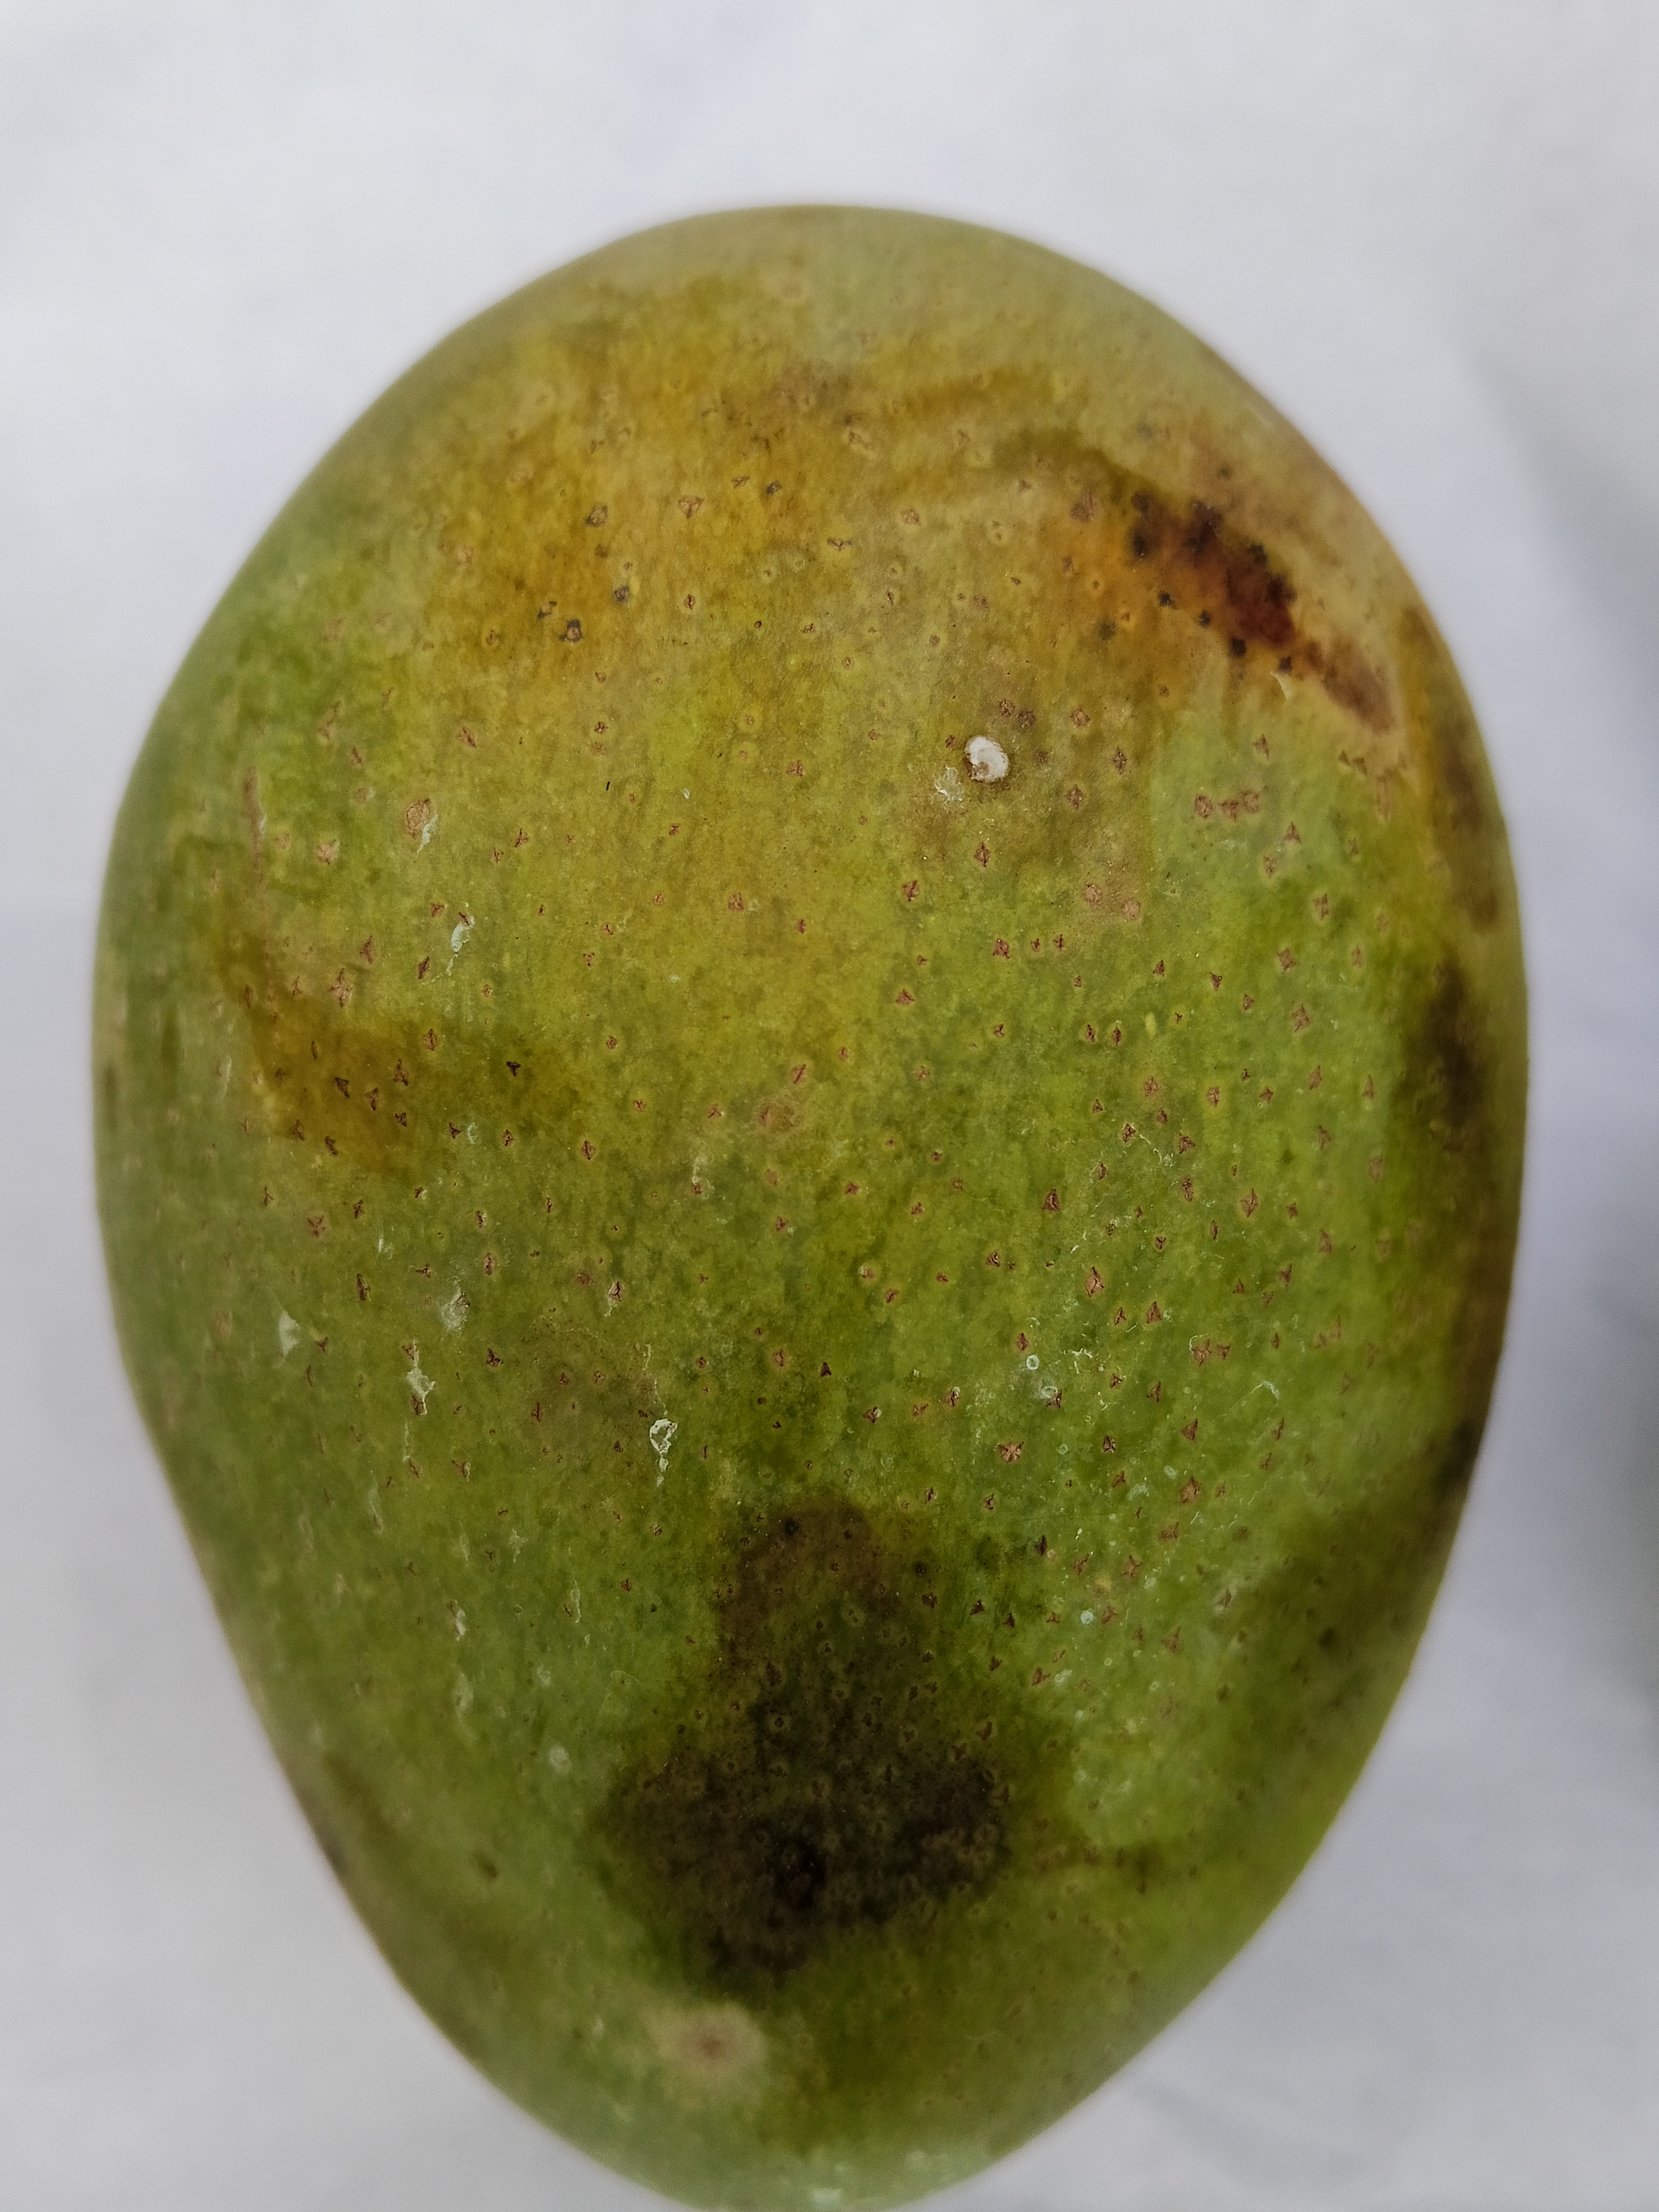
Mango variety: Himsagar